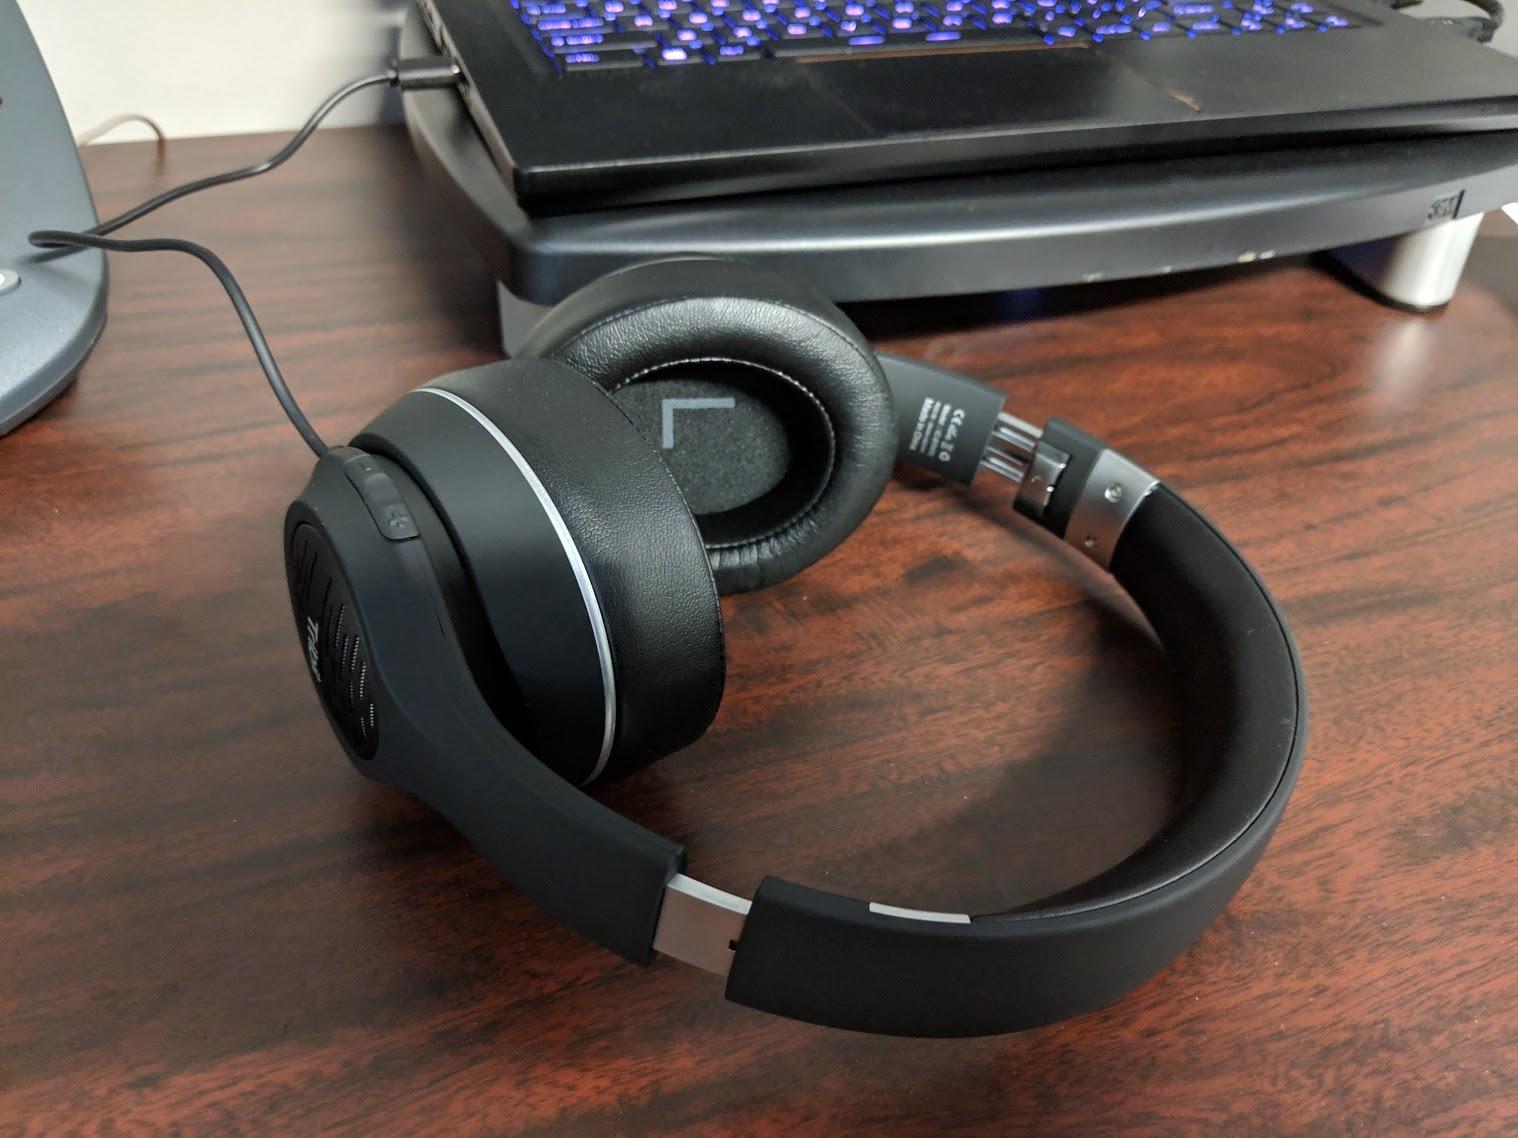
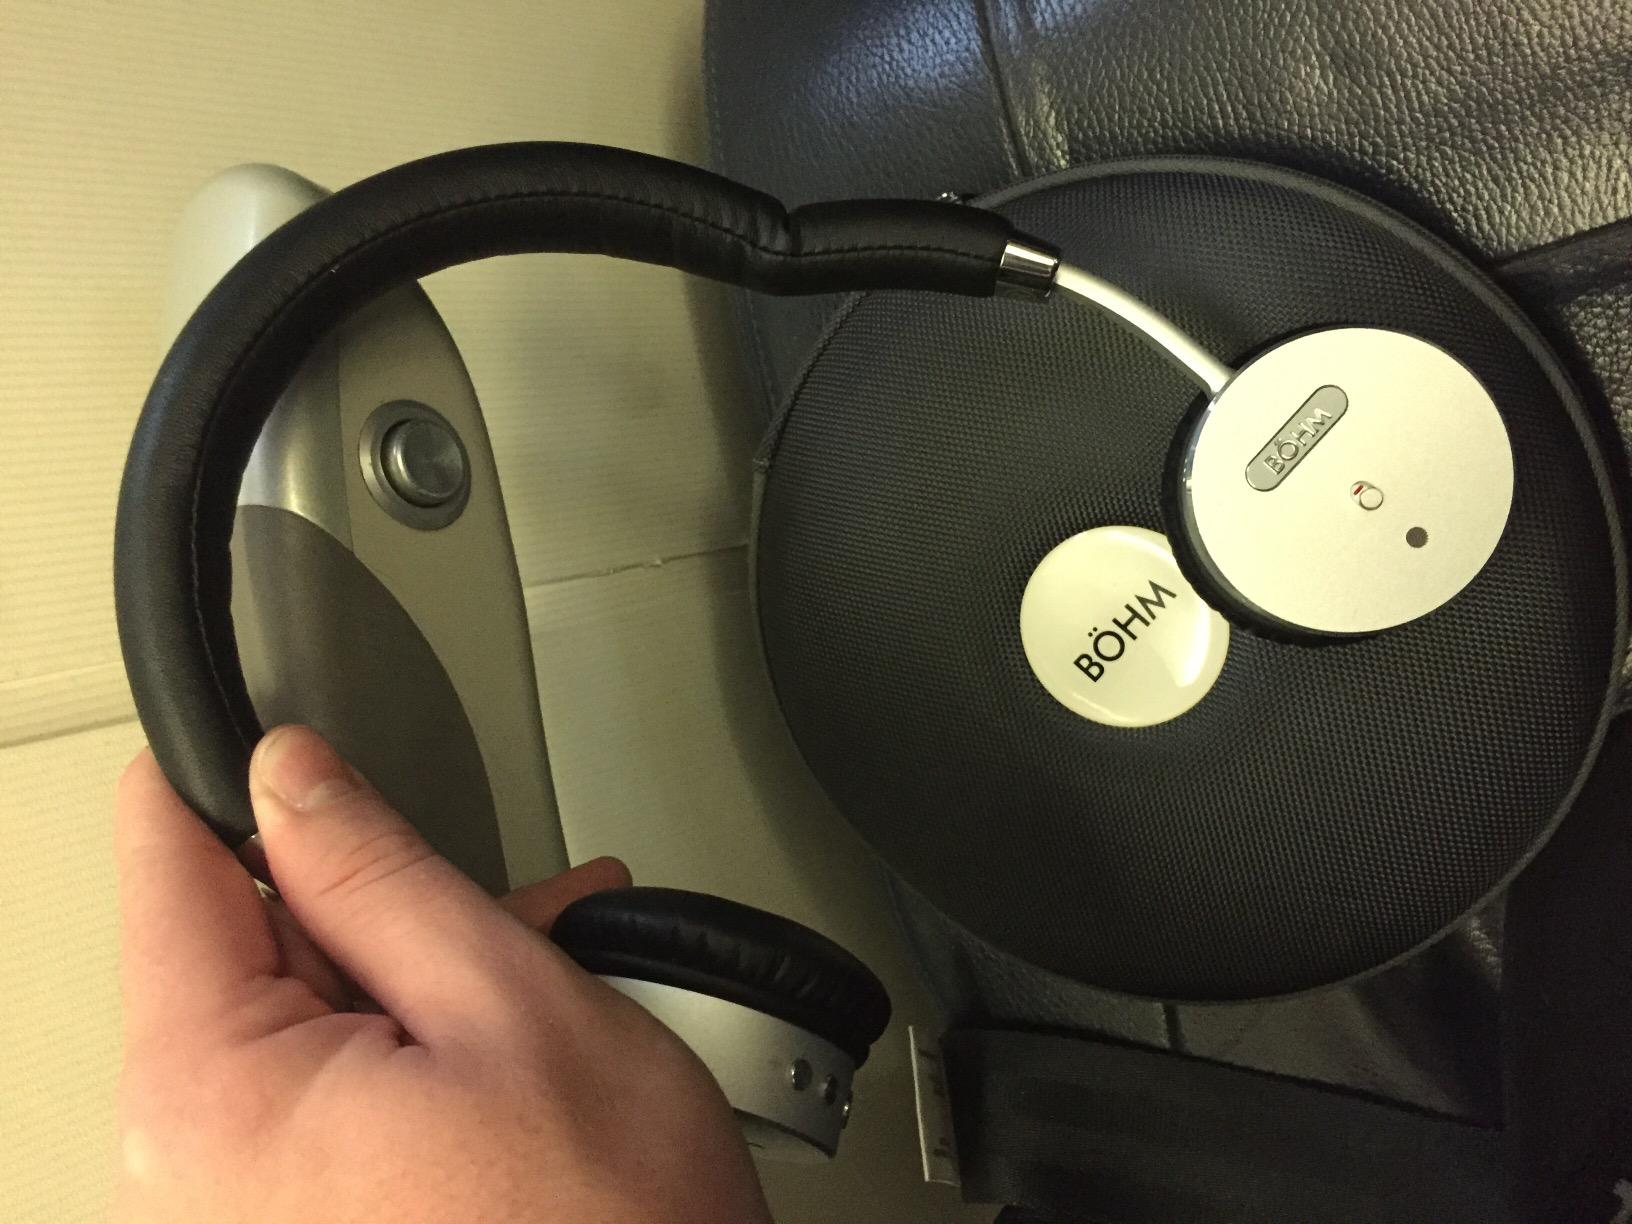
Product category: headphones
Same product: no